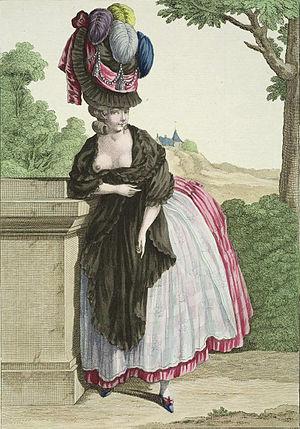
Claude-Louis Desrais, né en 1746 à Paris où il est mort le 25 février 1816, est un dessinateur français.